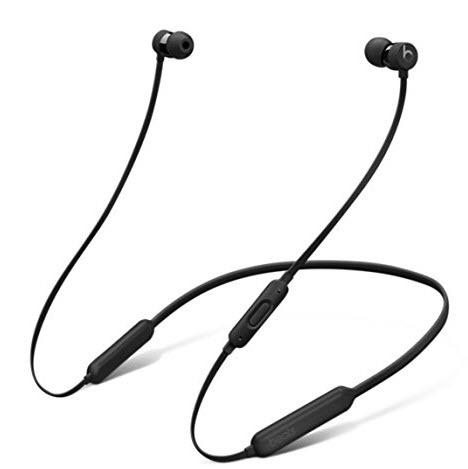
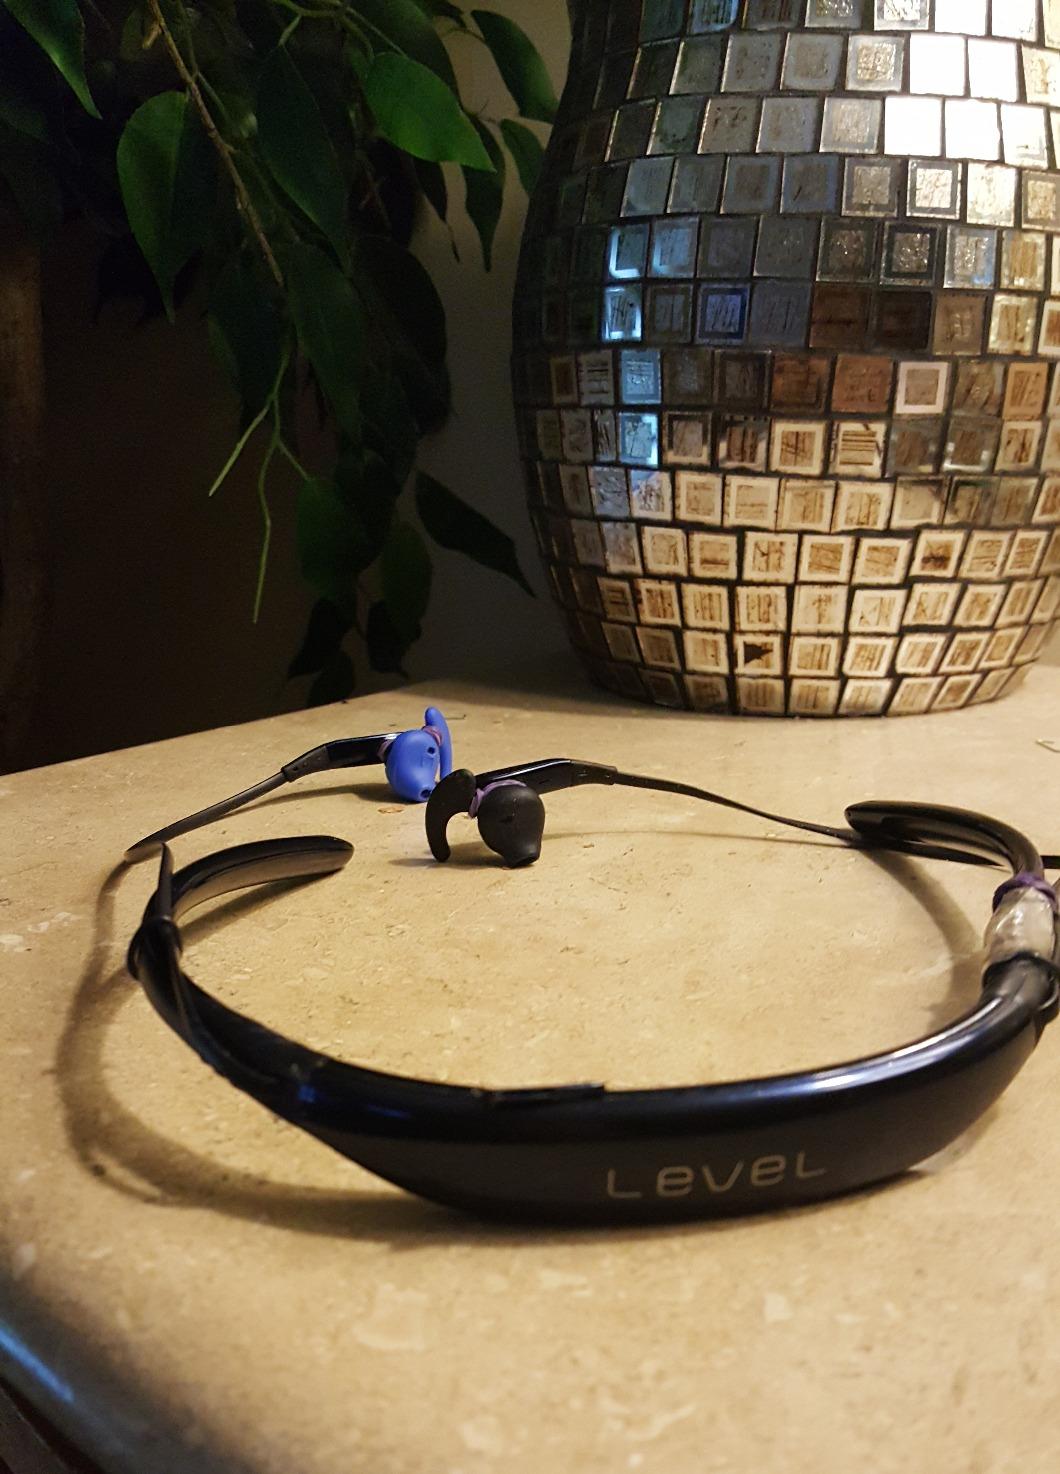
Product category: headphones
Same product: no